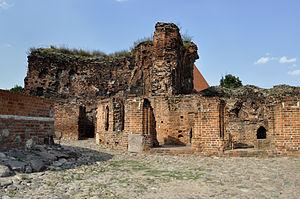
Le Château de Toruń est un château de l'ordre Teutonique datant du XIIIᵉ siècle situé à Toruń en Pologne. Le Château fait partie de la Vieille ville de Toruń, quartier inscrit au patrimoine de l'UNESCO en Pologne.